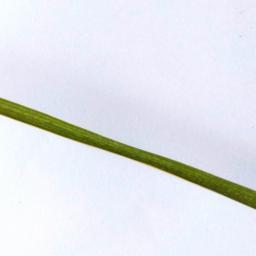
Label: Rice___Healthy